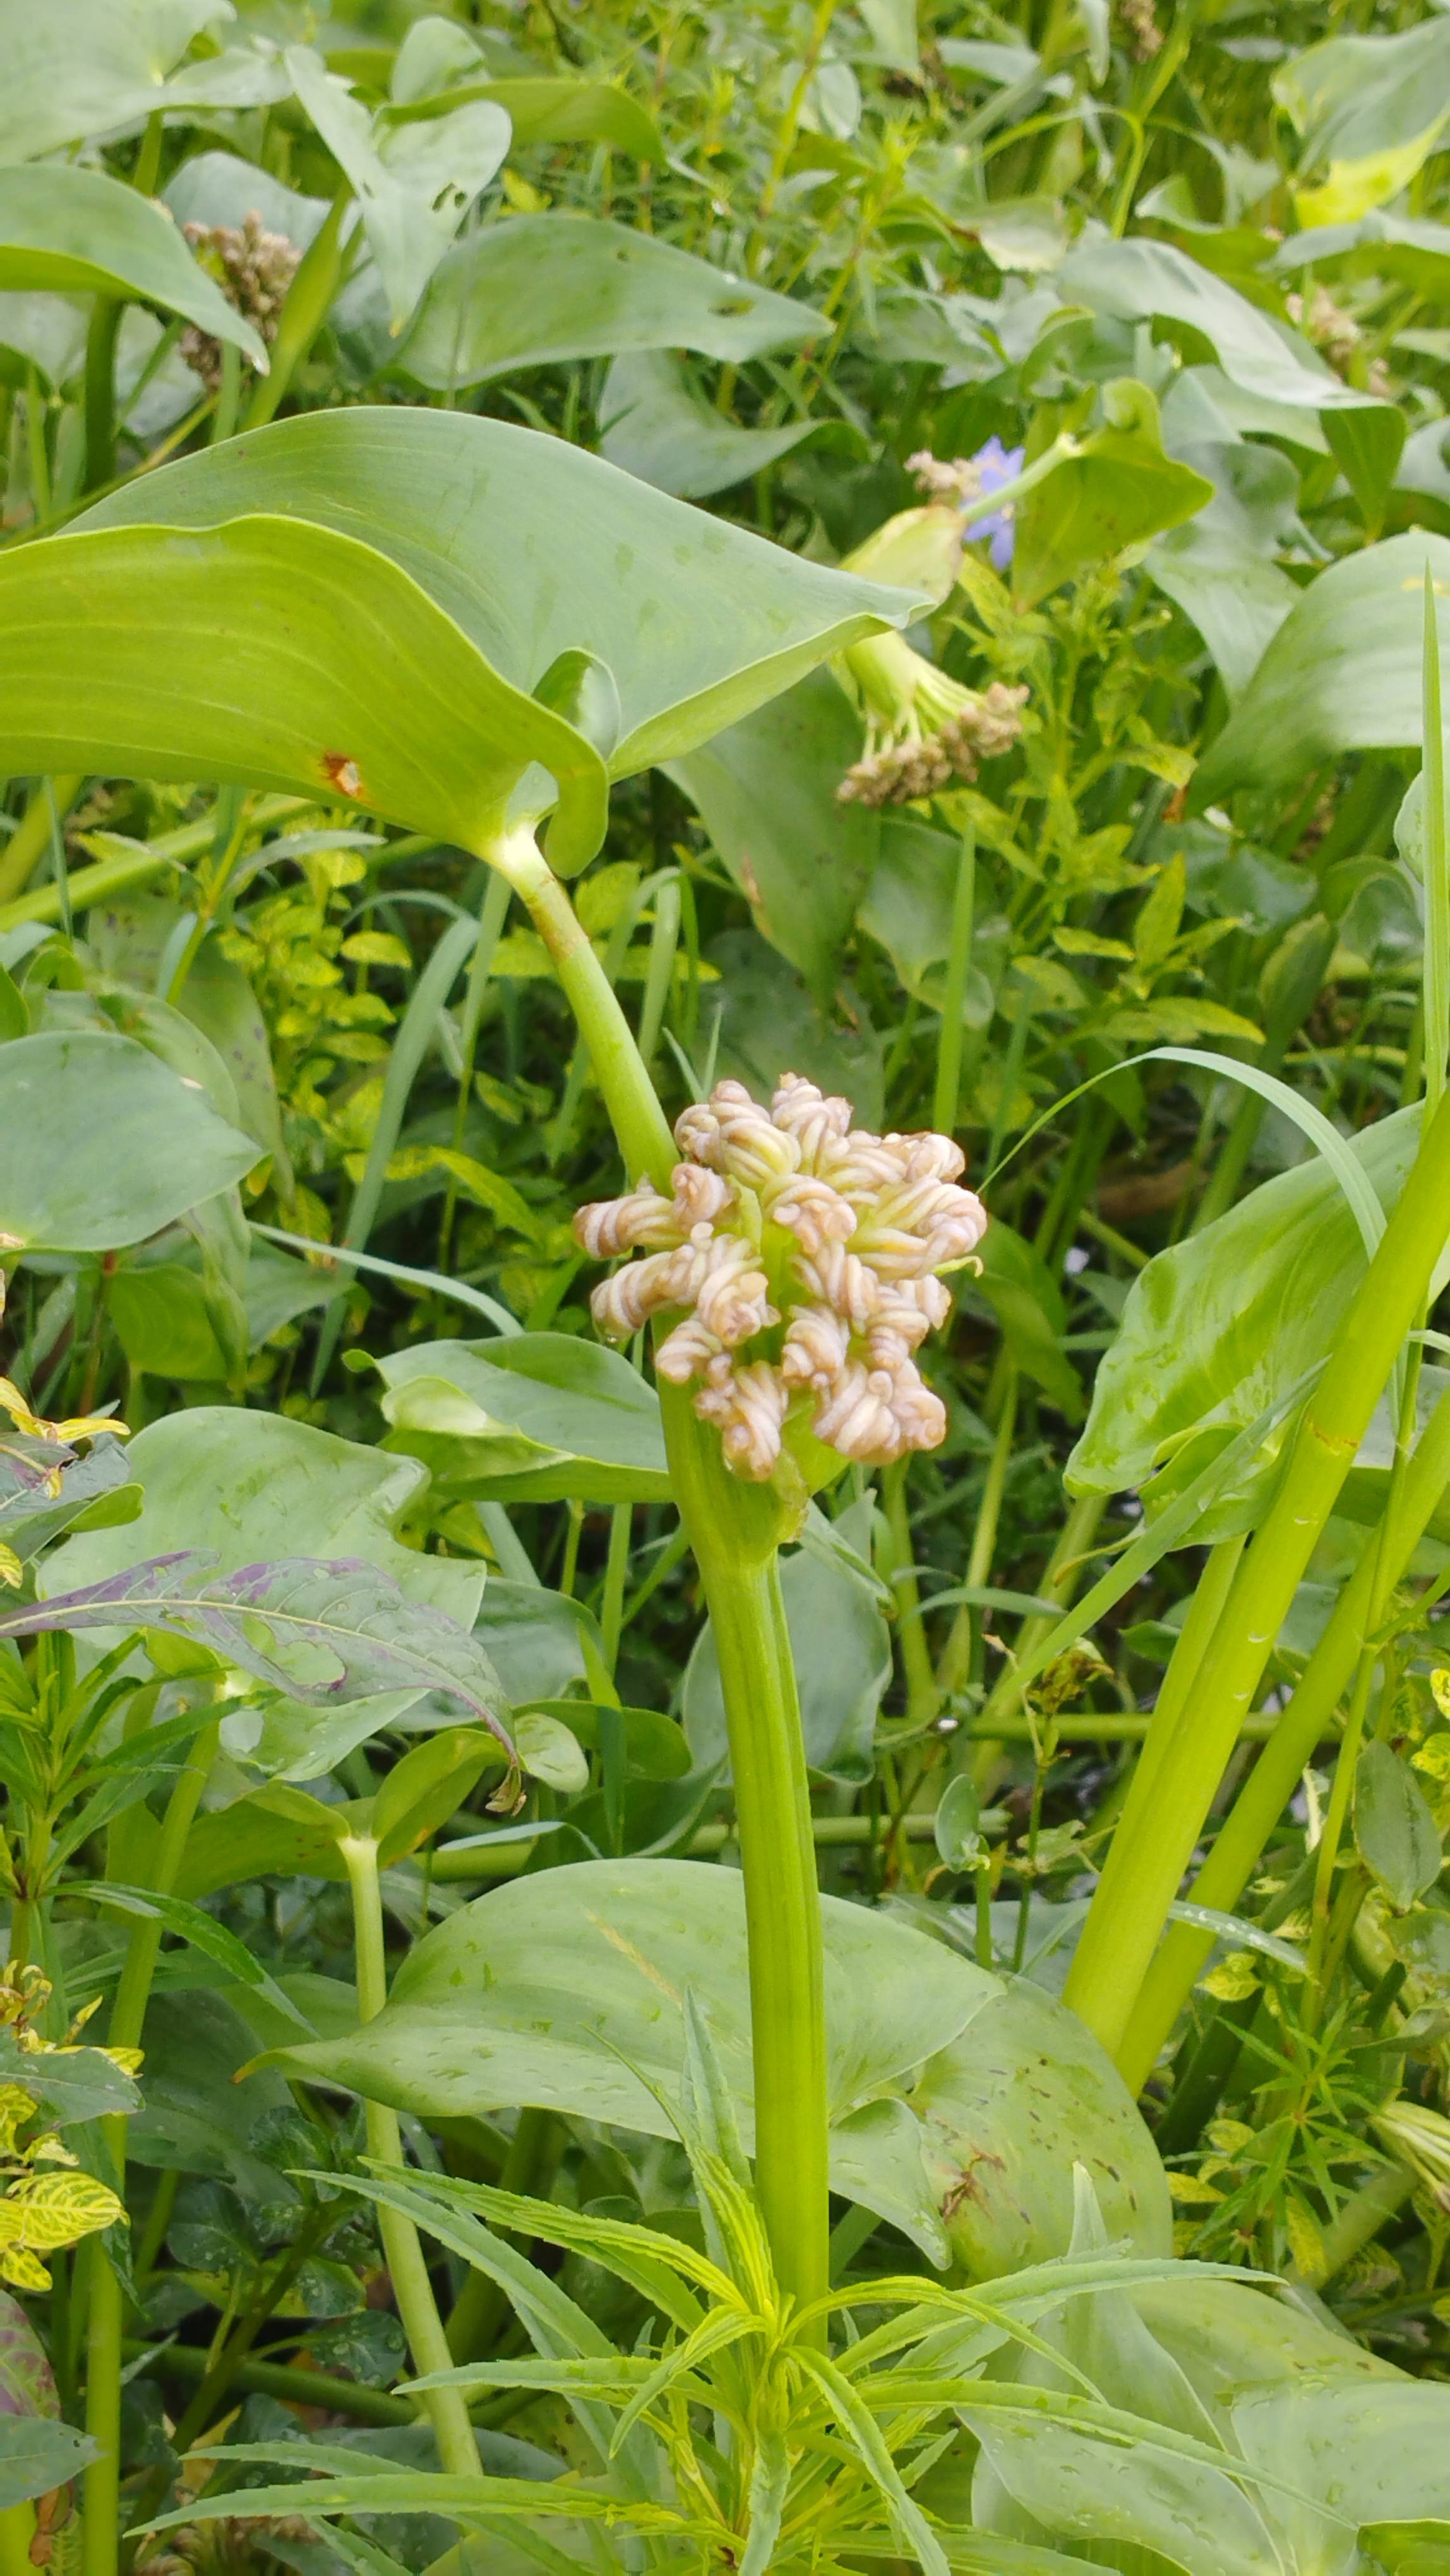
Species: Heartleaf False Pickerelweed (Monochoria korsakowii)